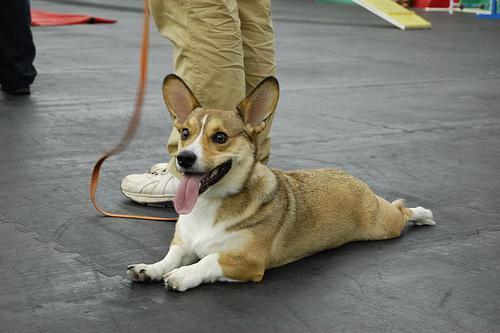
Cardigan